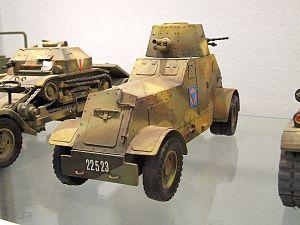
"L'Ursus ""A"" fut le premier camion produit en Pologne, et le premier véhicule à moteur produit en utilisant des méthodes industrielles dans ce pays.